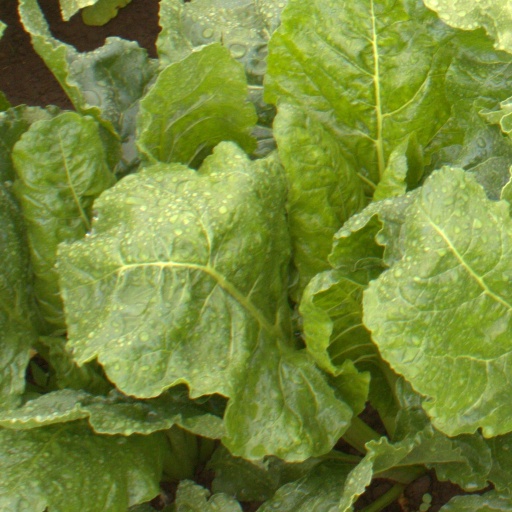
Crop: sugar beet